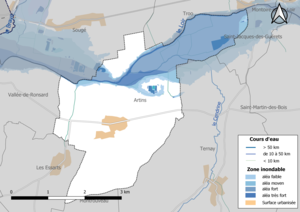
Carte des zones inondables de la commune de fr:Artins (France).
Artins est une commune française située dans le département de Loir-et-Cher, en région Centre-Val de Loire.